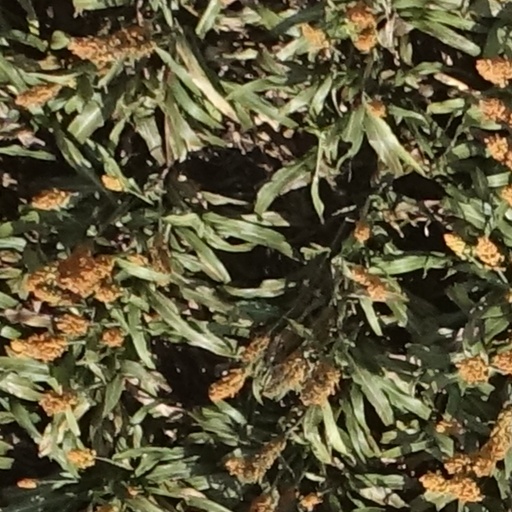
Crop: sorghum